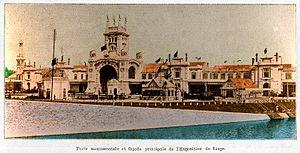
Porte monumental et façade principale de l'Exposition de Liege de 1905